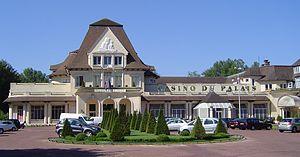
Photo prise par moi-même au Touquet le 15 juillet 2006
Casino Royale [kæˈsinoʊ ˈɹɔɪəl] est le premier roman d'espionnage de l'écrivain britannique Ian Fleming et le premier roman mettant en scène le personnage de James Bond. Il est publié le 13 avril 1953 au Royaume-Uni. Une première traduction française paraît en 1960 sous le titre Espions, faites vos jeux puis une seconde traduction sous le titre Casino Royal en 1964 ; une troisième traduction paru en 2006 reprend le titre original.
Le Touquet-Paris-Plage, appelée Paris-Plage jusqu'au milieu du XXᵉ siècle puis Le Touquet depuis dans le langage courant, est une commune française située dans le département du Pas-de-Calais en région Hauts-de-France dans la région naturelle du Marquenterre.
La chronologie du Touquet-Paris-Plage retrace l'histoire chronologique du Touquet, de Paris-Plage et du Touquet-Paris-Plage, de ses débuts à aujourd'hui.
Le Casino de la forêt du Touquet-Paris-Plage, appelé aussi « Casino du Palais », est situé Place de l’Hermitage.
Arthur Van Hecke est un peintre et lithographe français du Groupe de Roubaix. Peintre de portraits, de marines, de fleurs, il est né à Roubaix le 20 mars 1924 et mort à Hondschoote, le 25 janvier 2003.